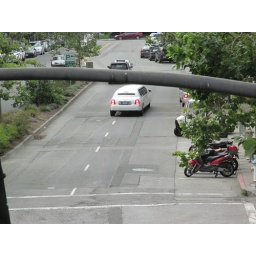
A day walking around SF. Random pictures of beautiful building and steetsA day walking around San Francisco. Random pictures of beautiful streets and buildings.